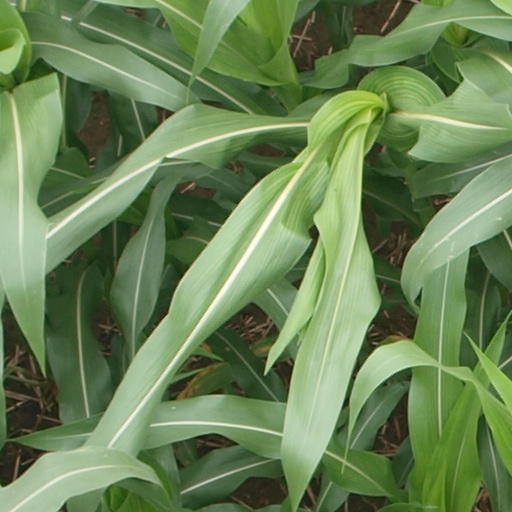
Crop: maize; corn